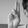
ASL letter: U